John McDouall Stuart

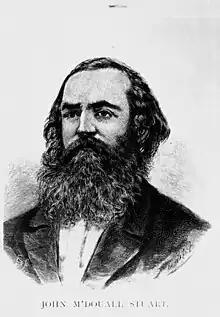

The Surveyor General of South Australia, Stuart's superior officer, was the famous explorer Captain Charles Sturt, who had already solved the mystery of the inland-flowing rivers of New South Wales, in the process reaching and naming the Darling River, travelling the full length of the Murrumbidgee, and tracing the Murray to the sea. Stuart remained with the Survey Department until 1842 and then worked in the Mount Lofty Ranges as a private surveyor.